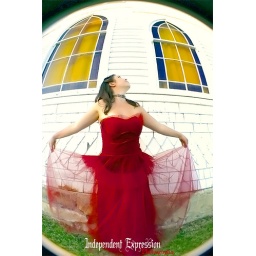
Gwen in her lovely red dress on the side of a old church